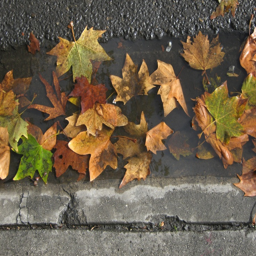
autumn leaves in the gutter